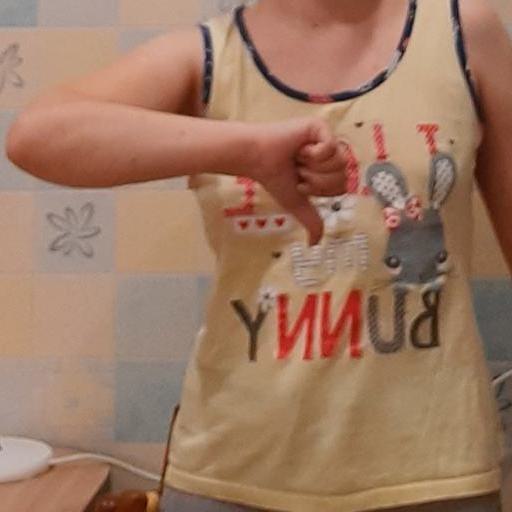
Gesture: dislike